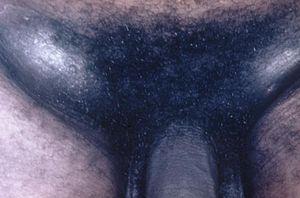
Le chancre mou est une maladie sexuellement transmissible due au bacille de Ducrey caractérisée par un chancre d'inoculation ulcéré associée à des adénopathies parfois suppurées.